African art in Western collections

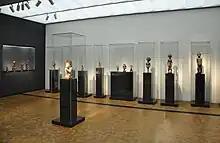
Museum Rietberg, Zurich

The Sainsbury African Galleries in the British Museum in London display 600 objects from the largest permanent collection of African arts and culture in the world. The three permanent galleries provide a substantial exhibition space for the museum's African collection, comprising over 200,000 objects. This curatorial scope encompasses both archaeological and contemporary objects, including both unique masterpieces of artistry and objects of everyday life. A great addition was material amassed by Sir Henry Wellcome, which was donated by the Wellcome Historical Medical Museum in 1954.